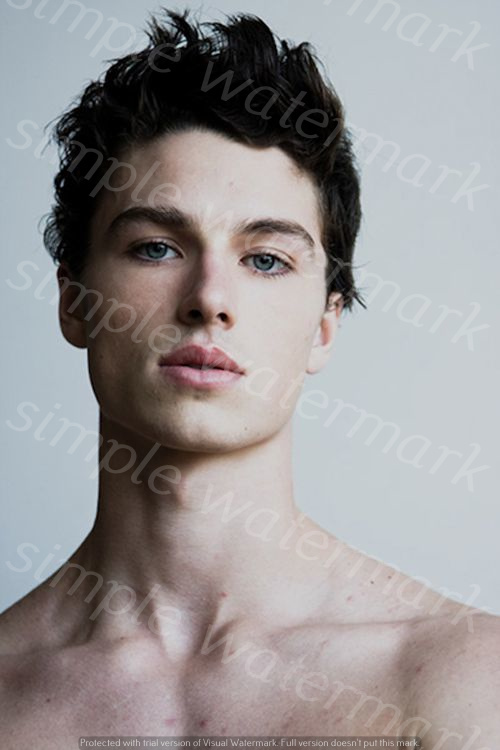
Label: Watermark